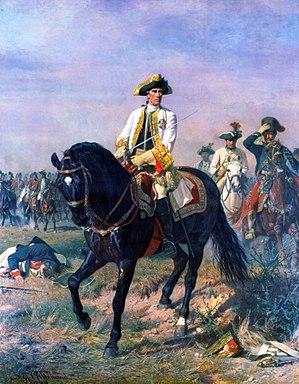
Ernst Gideon Freiherr von Laudon, né le 13 février 1717 à Toce près de Ļaudona en Livonie et mort le 14 juillet 1790 à Nový Jičín en Moravie, était un maréchal au service de la monarchie de Habsbourg. Il fut l'un des hommes de guerre les plus habiles du XVIIIᵉ siècle et reconnu comme son maître par Alexandre Souvorov.
Siegmund L'Allemand est un peintre autrichien de scènes d'histoire, de batailles, de genre et portraitiste.